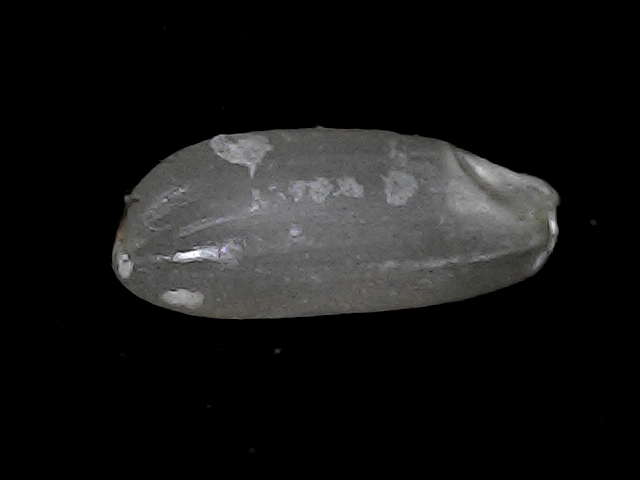
Rice variety: BD93